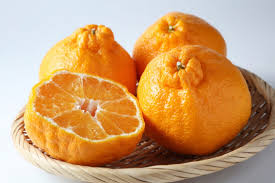
Label: Orange